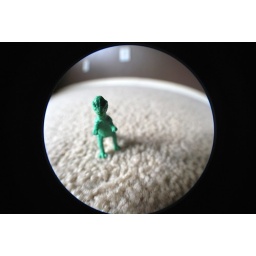
meet dino my dinosaur lol.just got my fish eye lens today and this was in the box as well. haha.